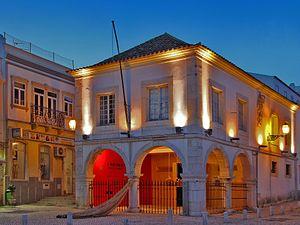
Ce bâtiment était autrefois le marché des esclaves de la ville portugaise de Lagos, Algarve. Le bâtiment est situé sur la Praça Infante Dom Henrique et est considéré comme un monument d'intérêt public. Il a été construit qu'en 1691, bien que le commerce a prospéré avec les esclaves d'Afrique depuis le milieu du XVe siècle et ont été expédiés d'ici esclaves en Europe pour des profits énormes pour la monarchie portugaise et les marchands de Lagos.